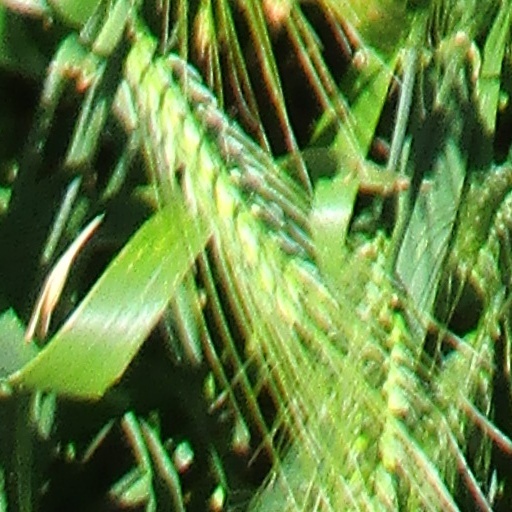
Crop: wheat